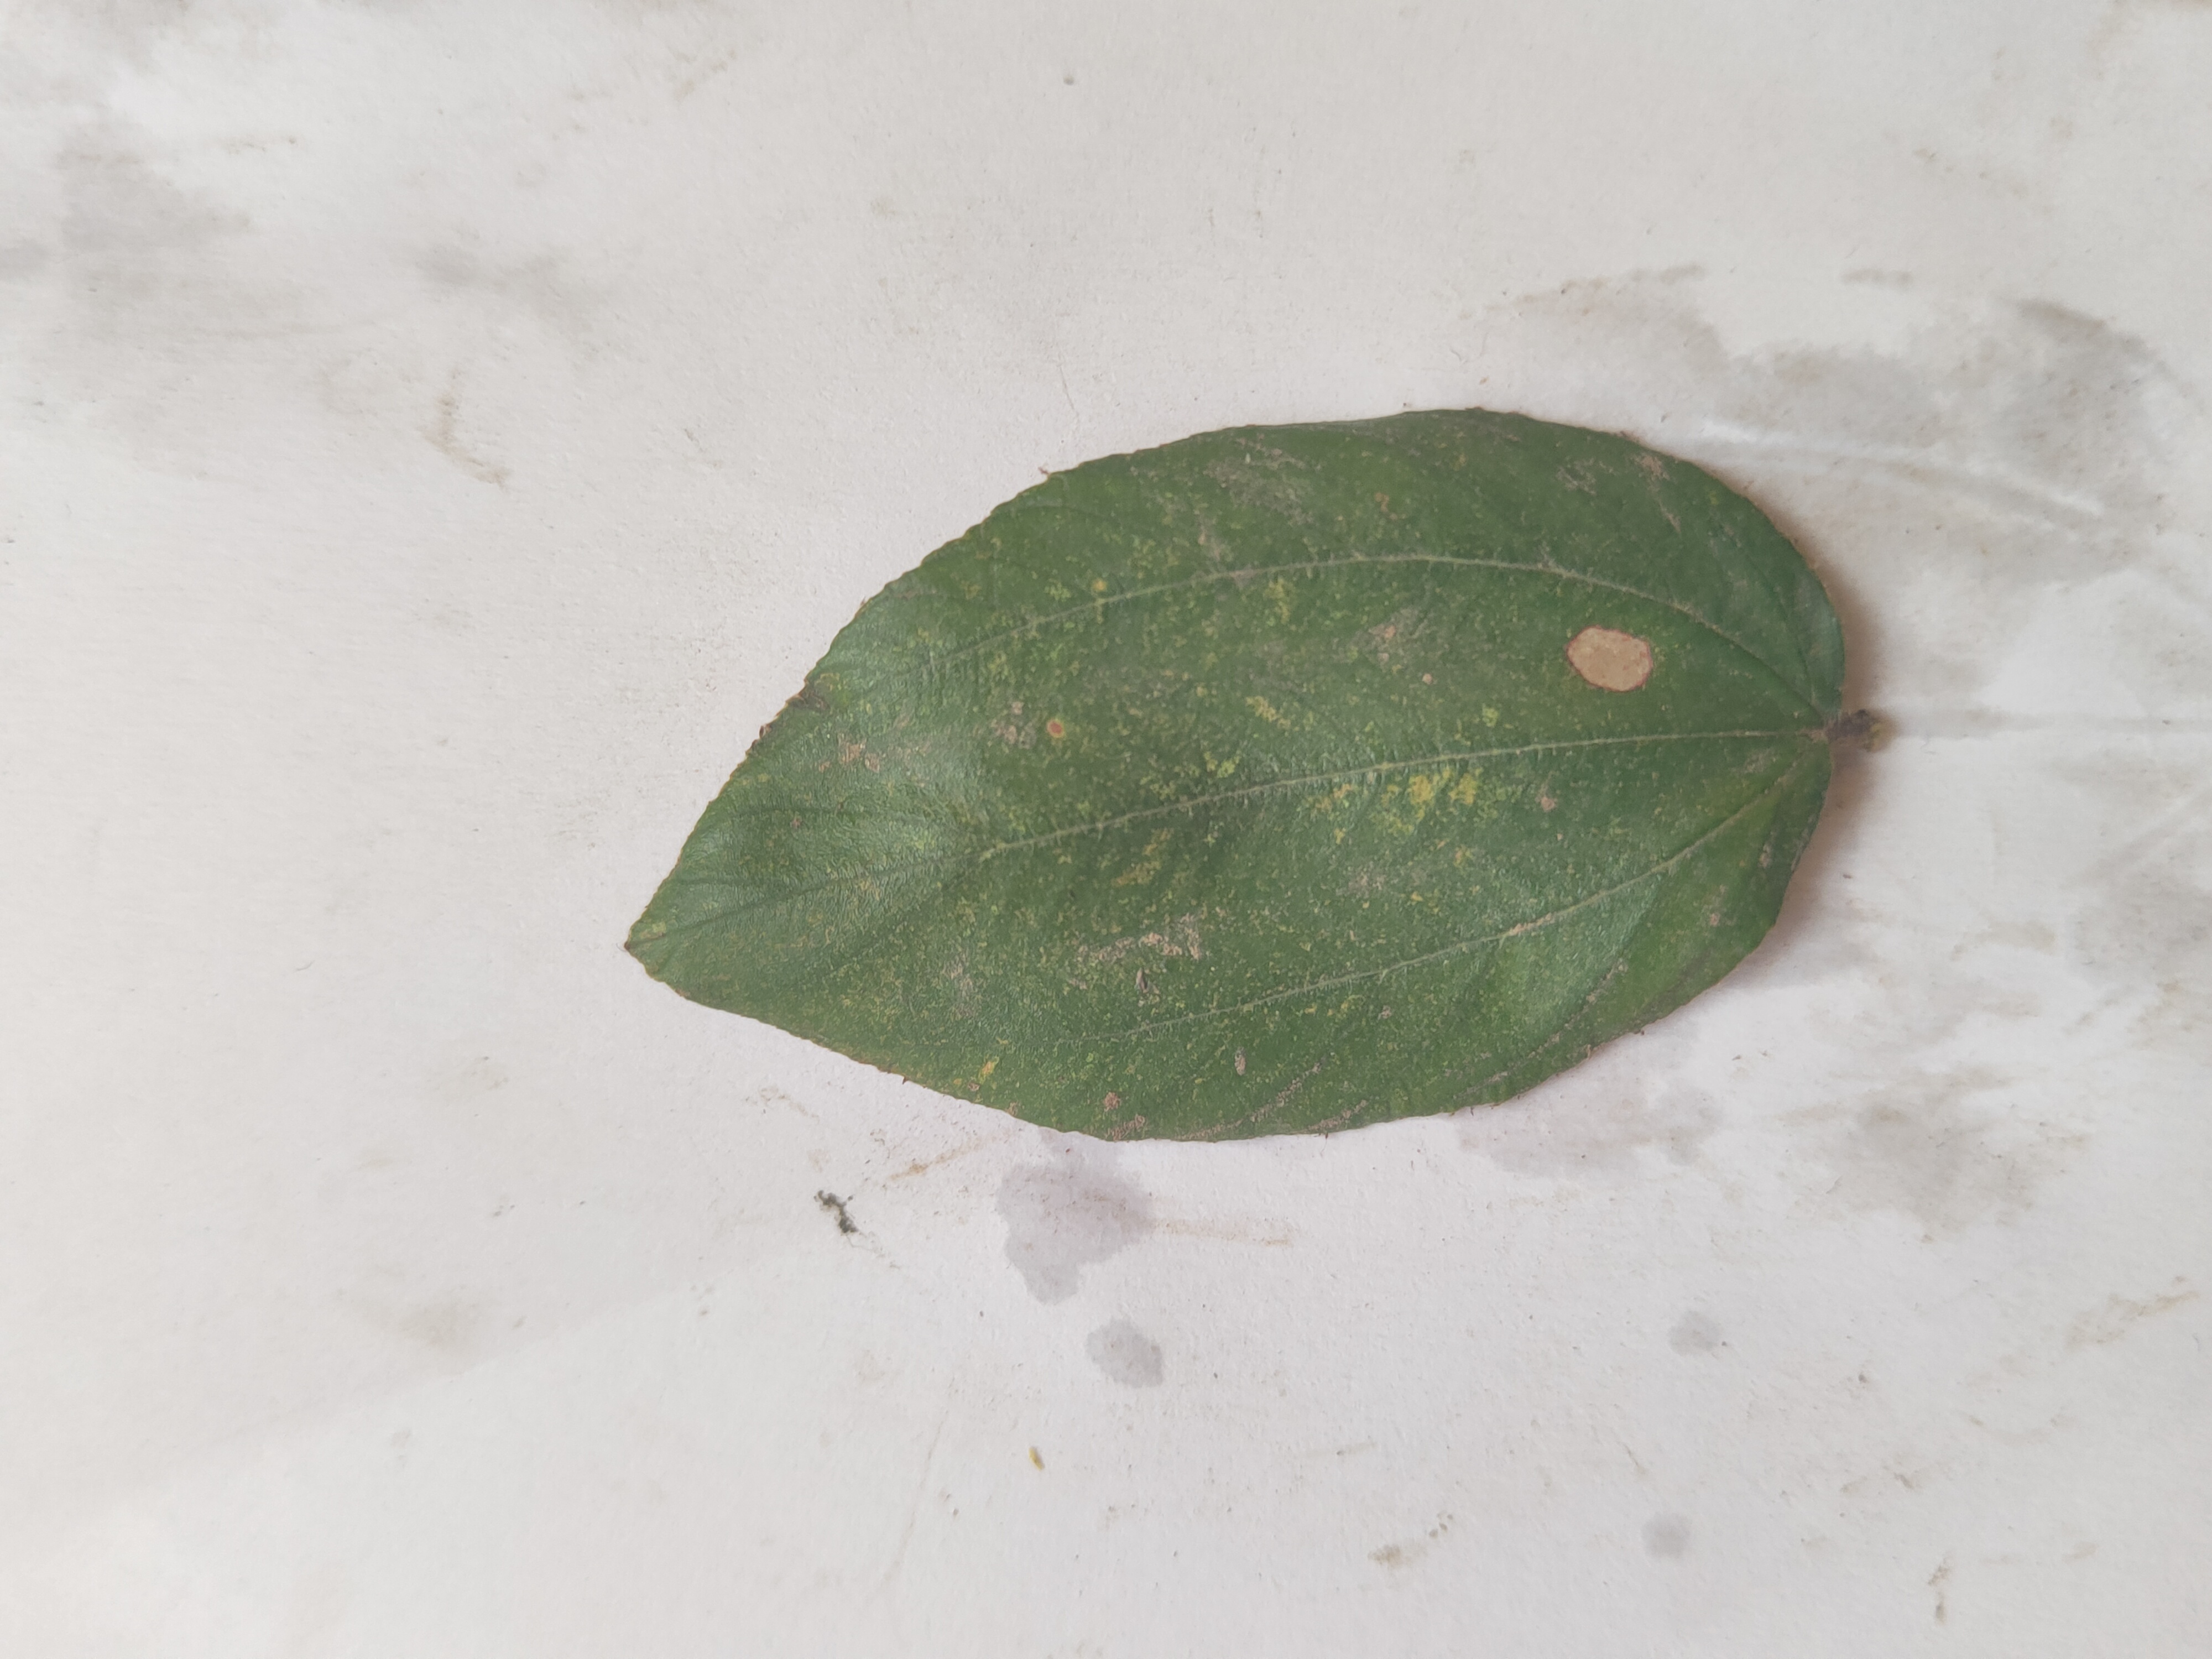
Leaf variety: Plum